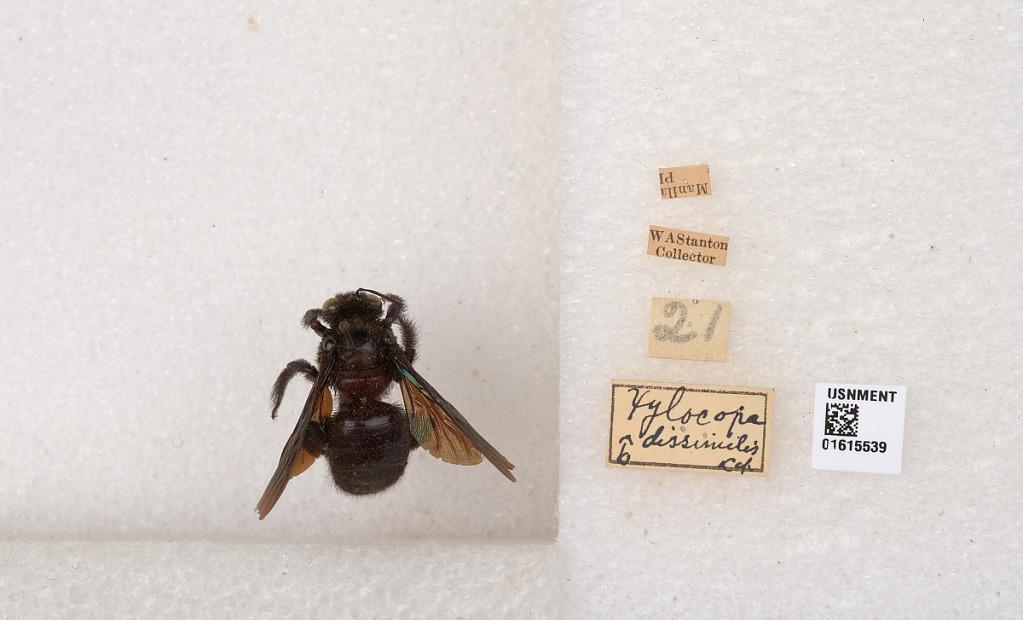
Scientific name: Xylocopa (Biluna) nasalis nasalis Westwood
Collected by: W. Stanton
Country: Philippines
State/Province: National Capital
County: Capital
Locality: Manila